Warren Gaer

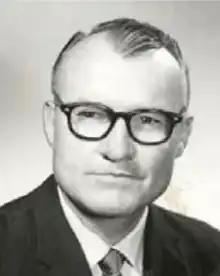

Warren N. Gaer (February 7, 1912 – January 13, 1997) was an American football player and coach. He served as the head football coach at Pepperdine College—now known as Pepperdine University—from 1946 to 1948 and Drake University from 1949 to 1958, compiling a career college football record of 64–49–2.